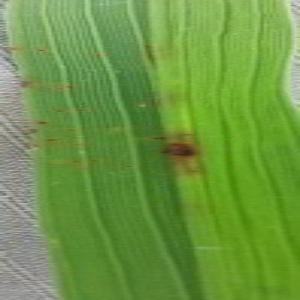
Disease: Brownspot